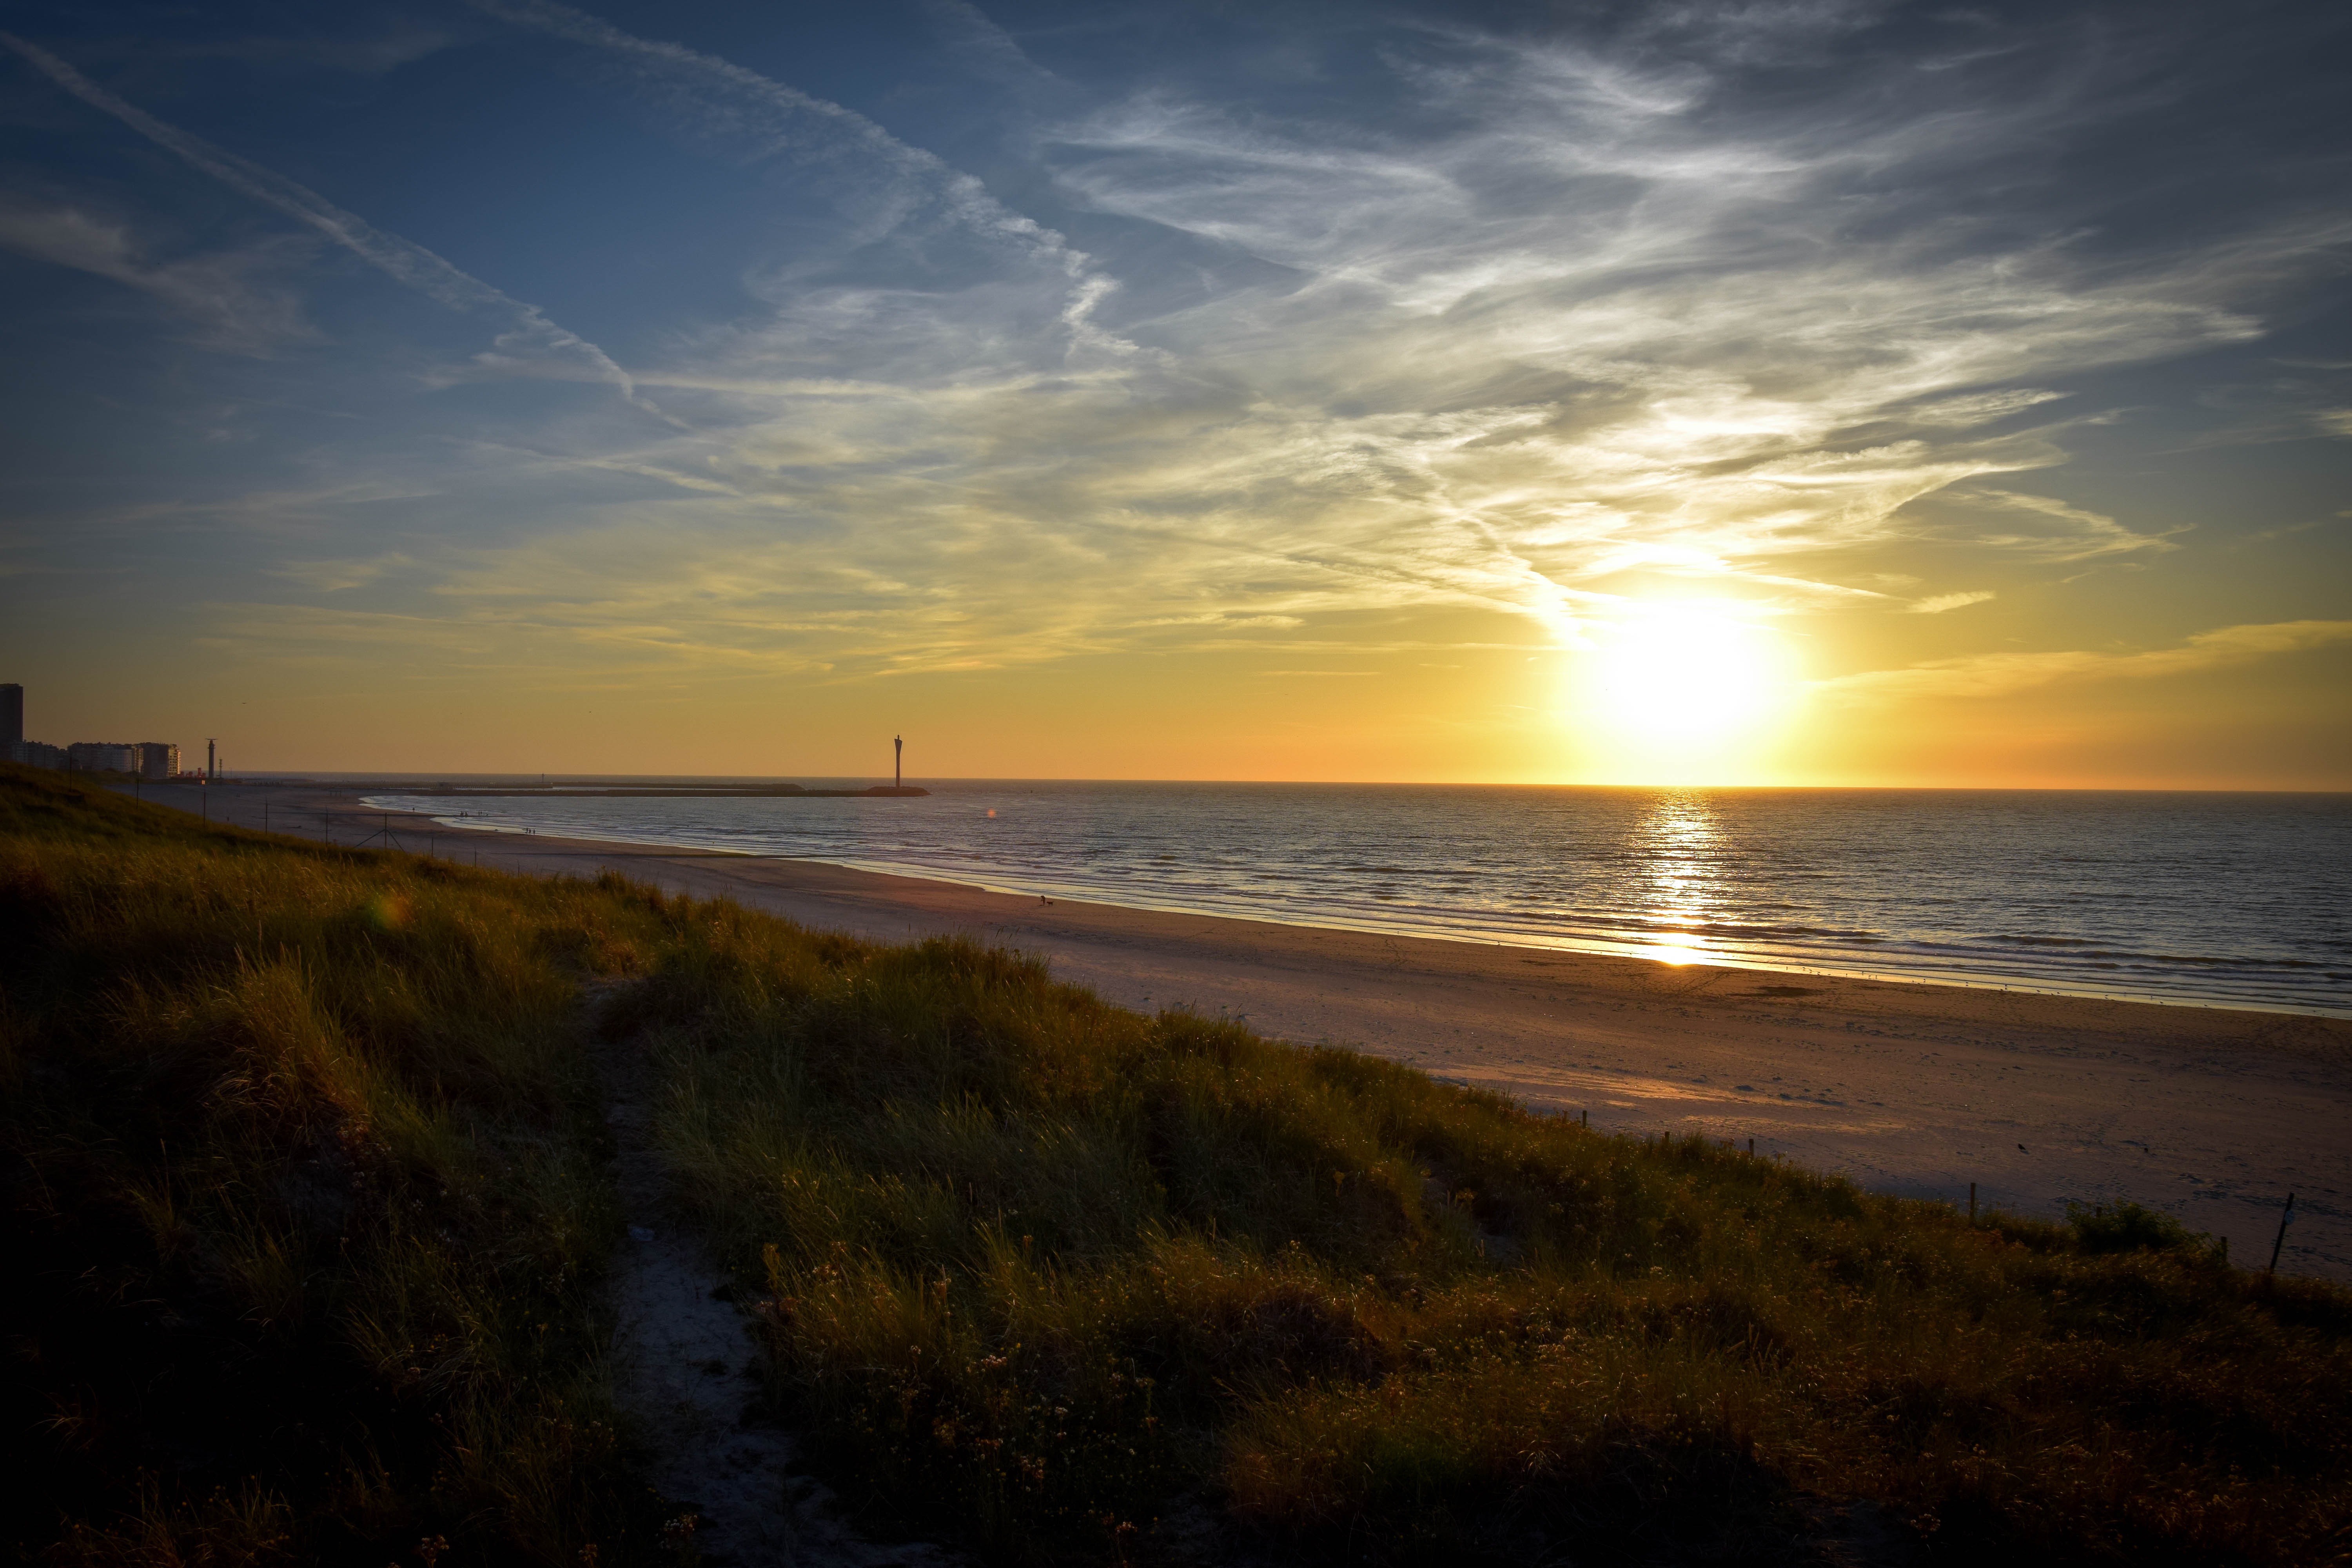
beach, sea, coast, sand, ocean, horizon, cloud, sky, sun, sunrise, sunset, sunlight, morning, shore, wave, dawn, dusk, evening, reflection, bay, body of water, afterglow, wind wave